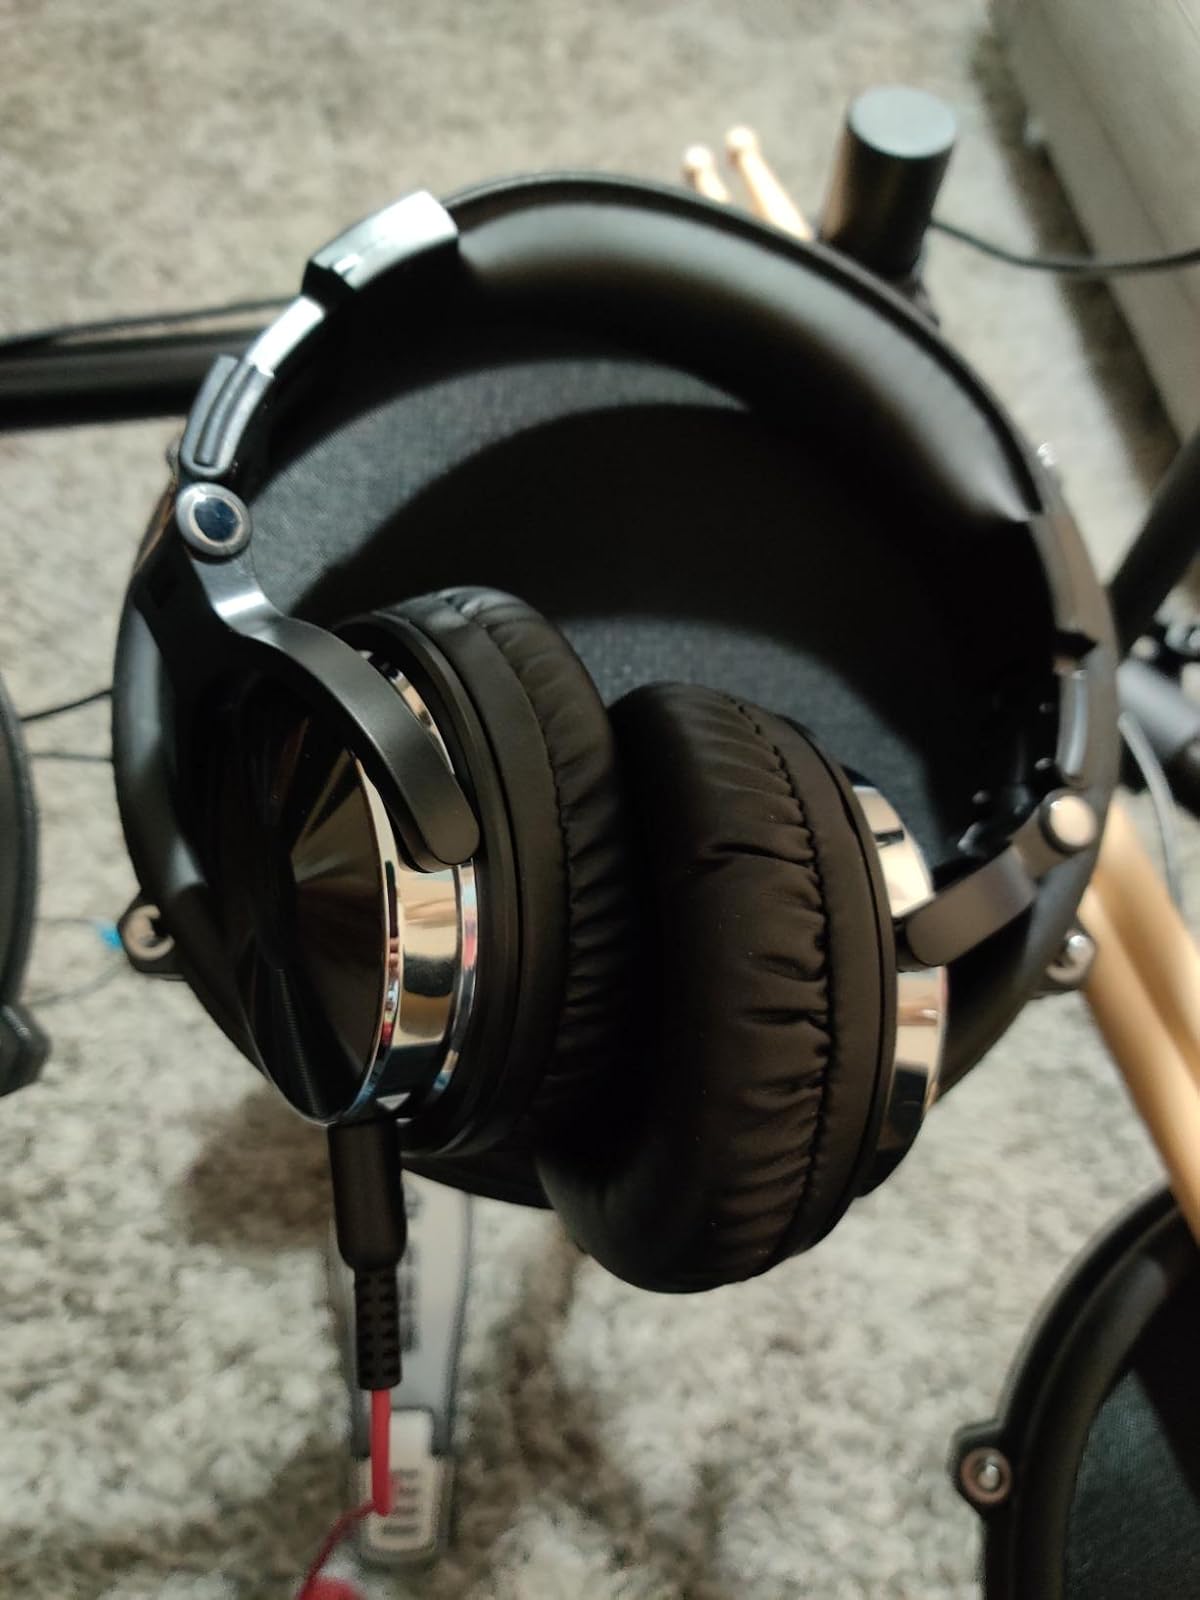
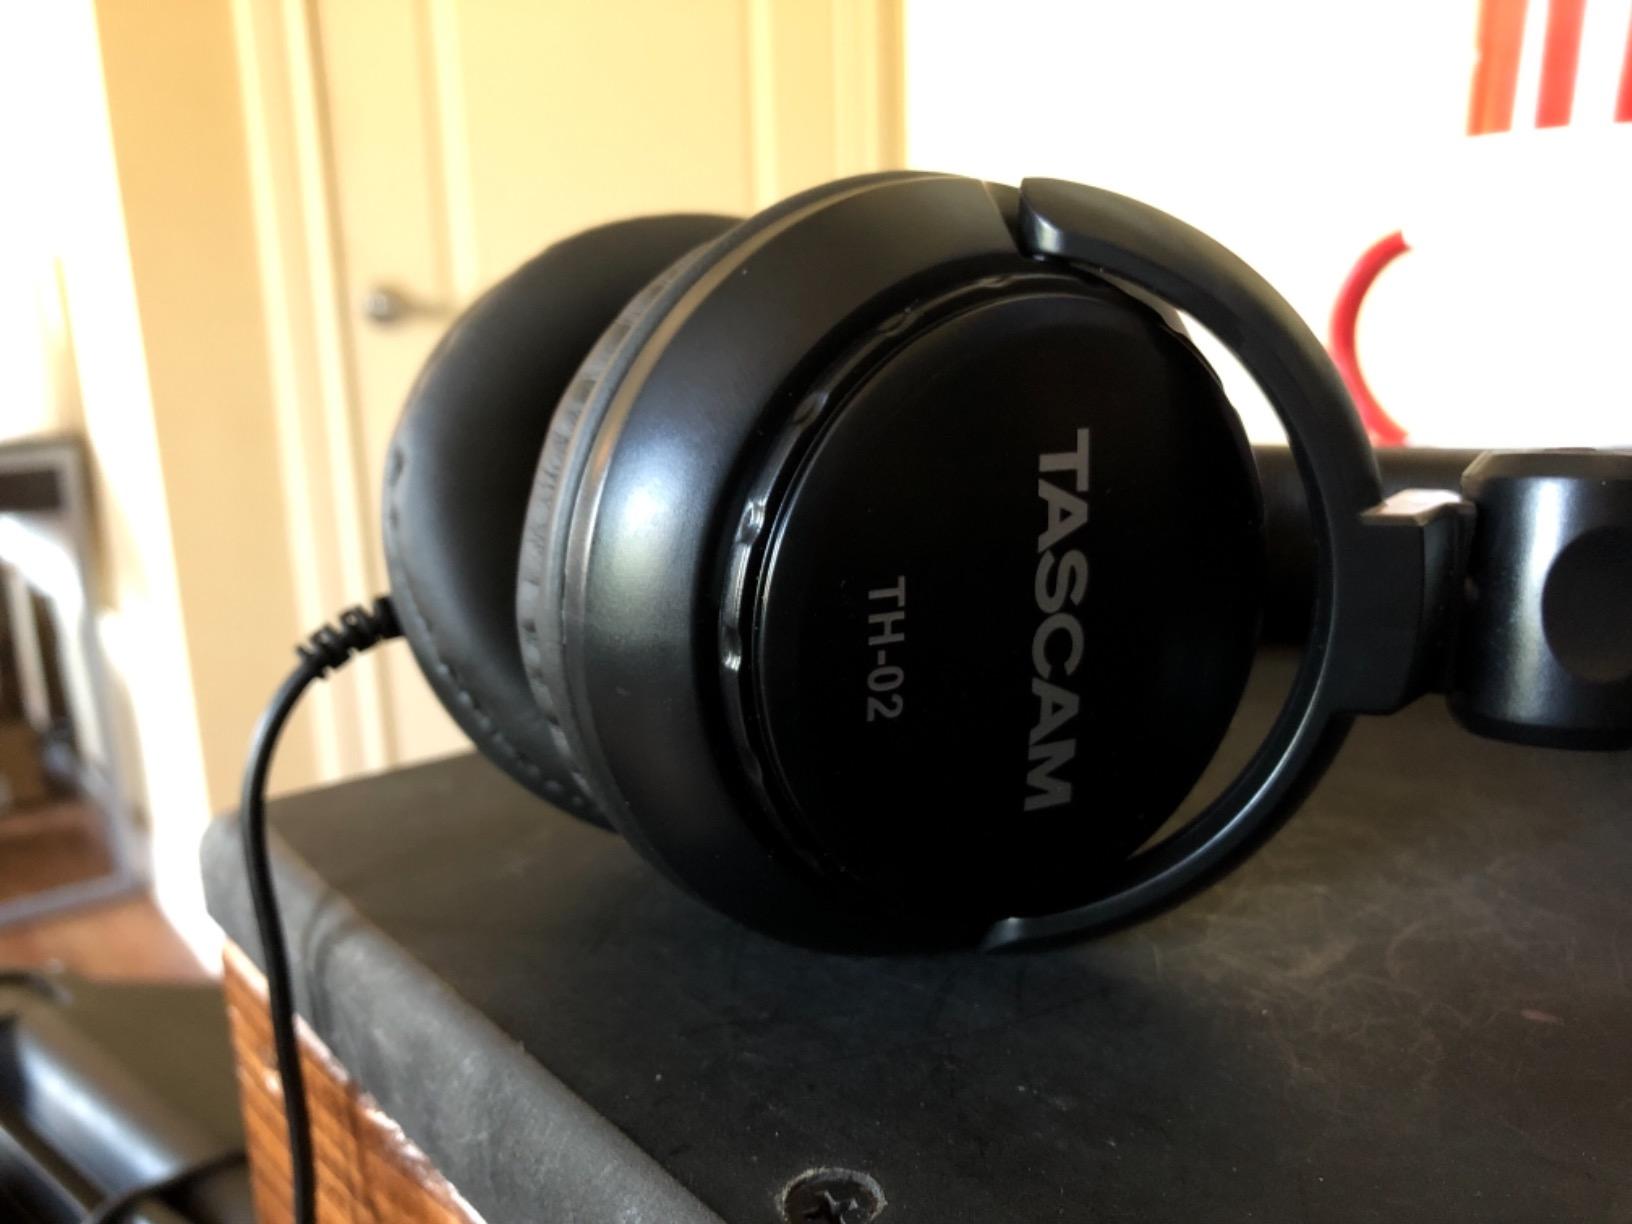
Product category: headphones
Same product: no